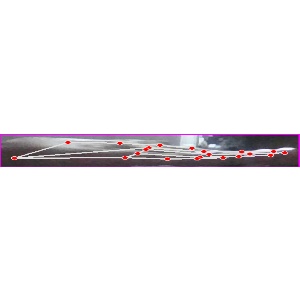
अक्षर: ज